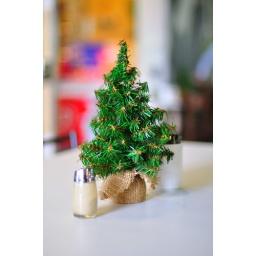
x-mas tree by the table